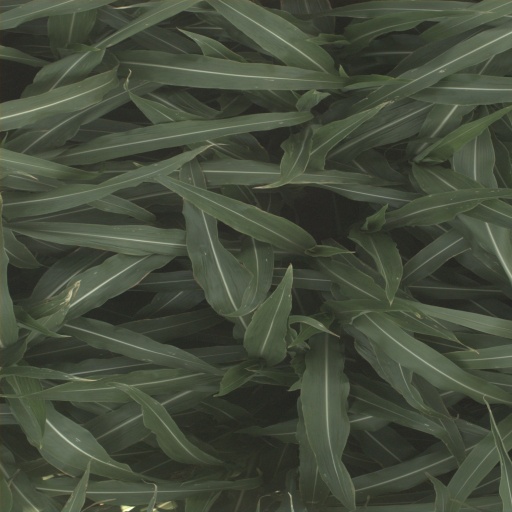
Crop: sorghum